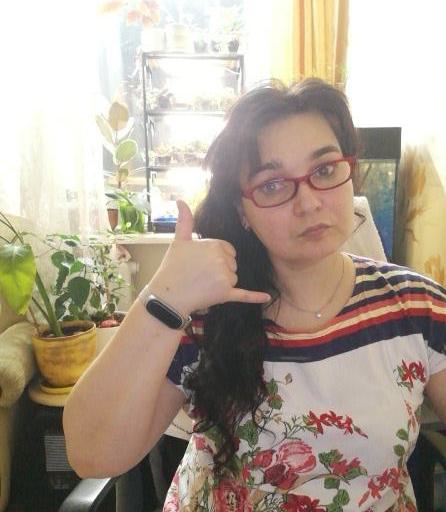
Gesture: call